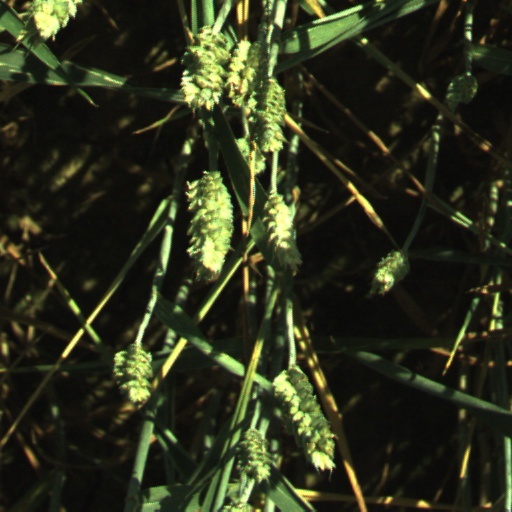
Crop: wheat